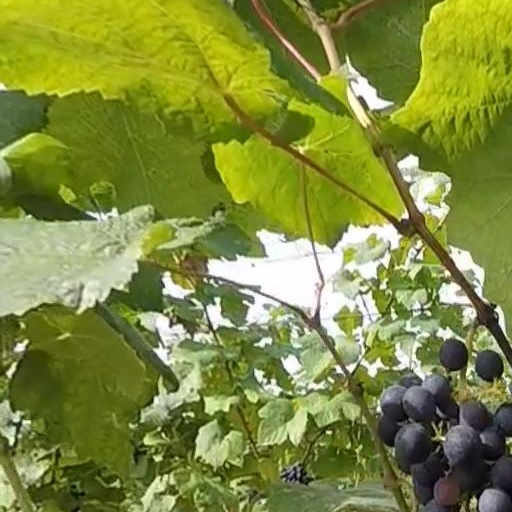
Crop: grape